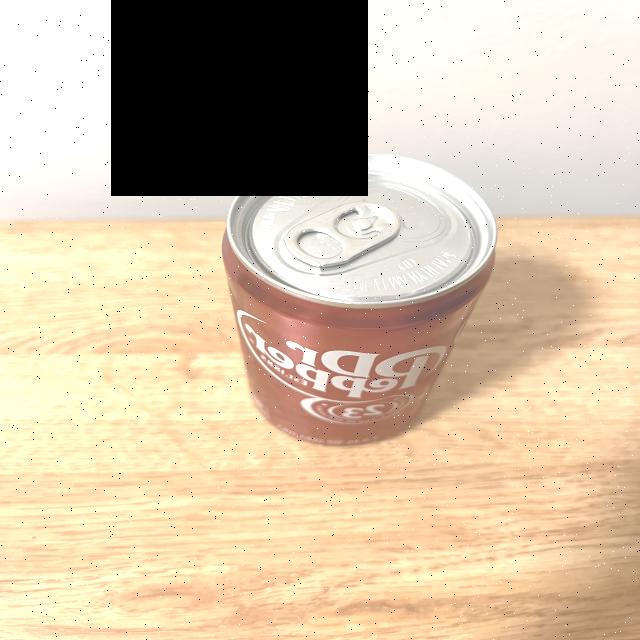
Label: cans